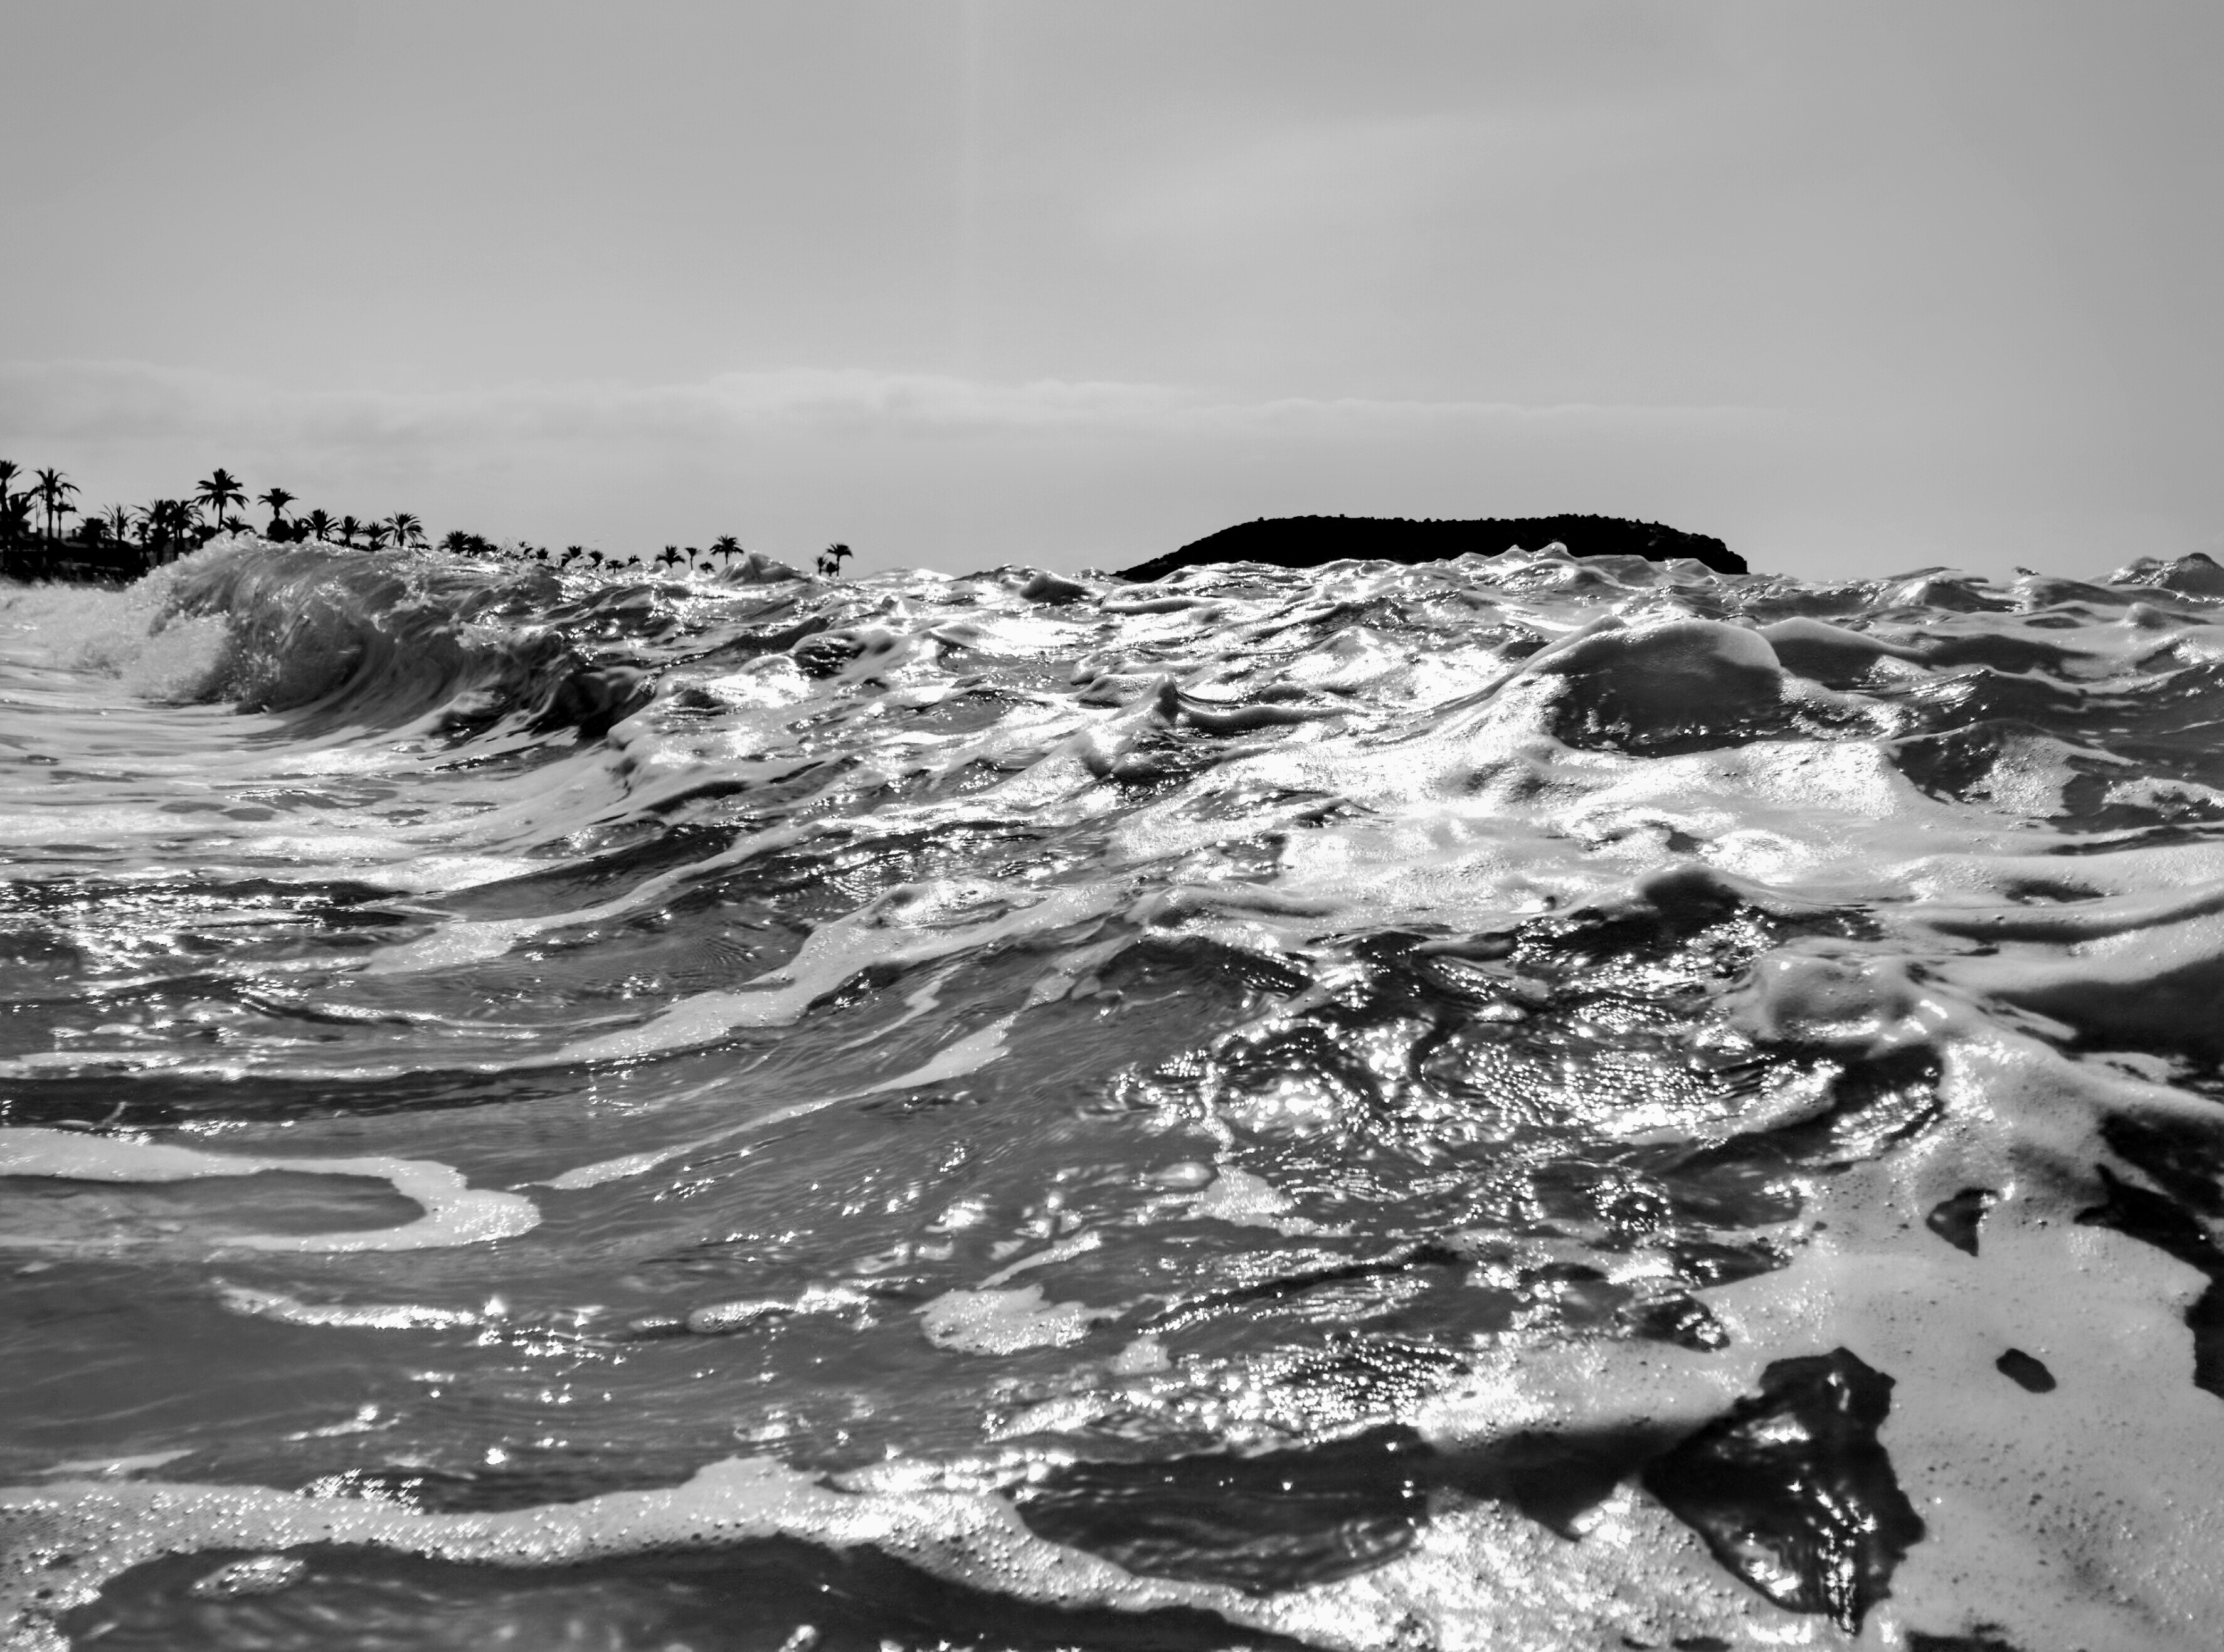
beach, sea, coast, water, rock, ocean, snow, winter, black and white, sky, white, shore, wave, wet, summer, travel, ice, surf, splash, holiday, black, monochrome, black white, ocean wave, outdoors, day, breaking, monochrome photography, wind wave